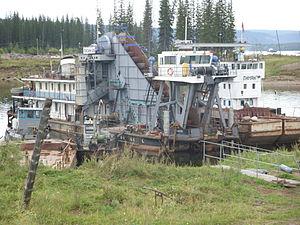
La péninsule de Rybalskyi ou, de manière impropre, l'île de Rybalskyi est une péninsule située sur les rives du Dniepr, dans le quartier de Podil, sur la rive droite de la ville de Kiev. Bien que nommé comme une île, c'est en fait une presqu'île située sur la rive gauche de l'ancienne rivière Potchaïna qui s'est transformée au fil du temps en une série de lacs sur ses bras morts.La péninsule est maintenant principalement une zone industrielle.